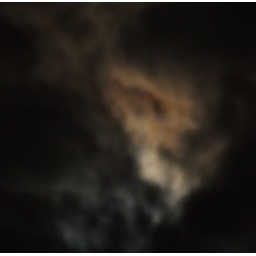
A face in the clouds